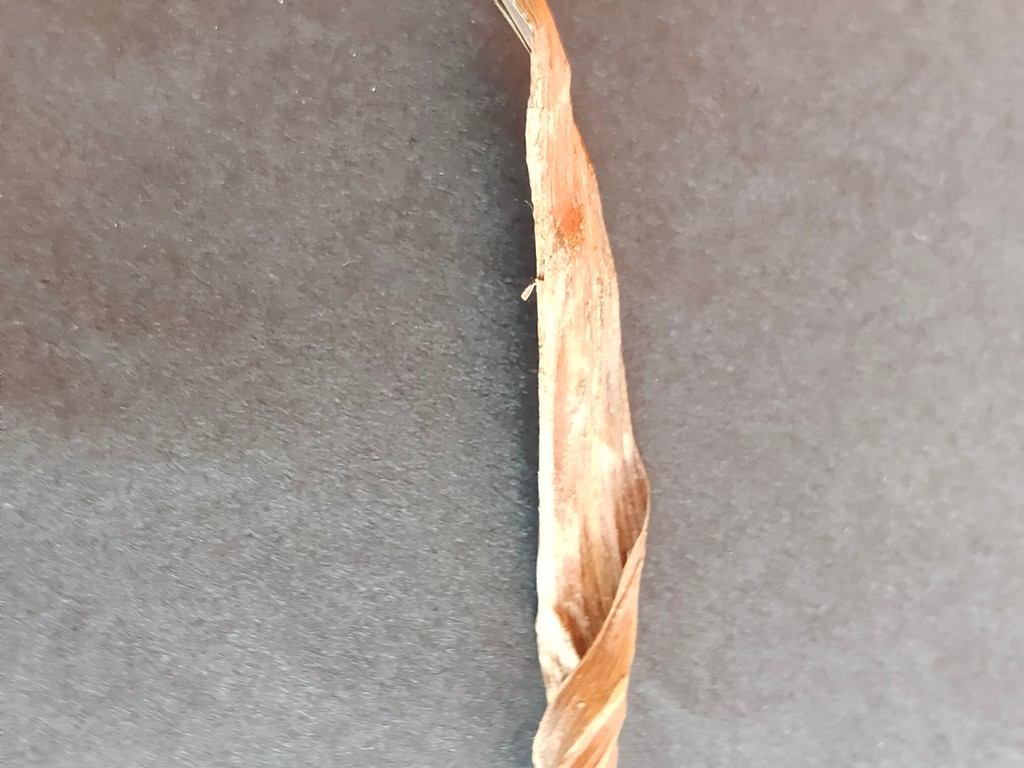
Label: Dried